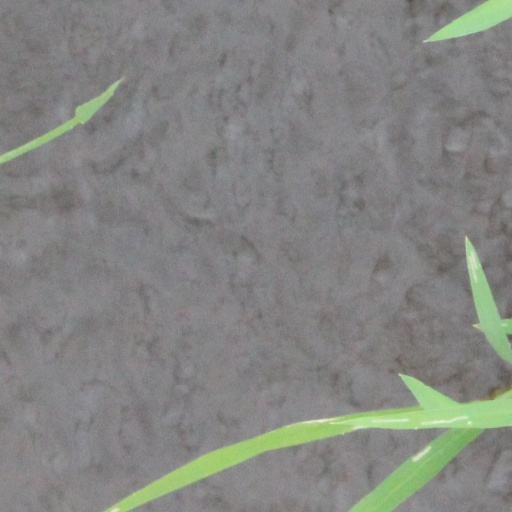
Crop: rice